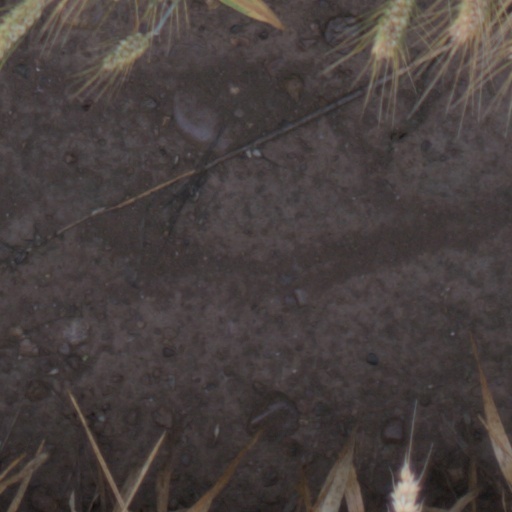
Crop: wheat